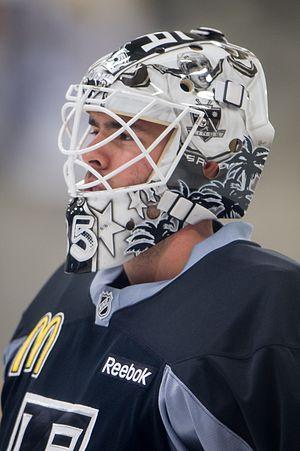
Jean-François Bérubé est un joueur canadien de hockey sur glace. Il est gardien de but.